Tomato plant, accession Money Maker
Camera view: vertical (180 deg); turntable rotation: 330 degrees
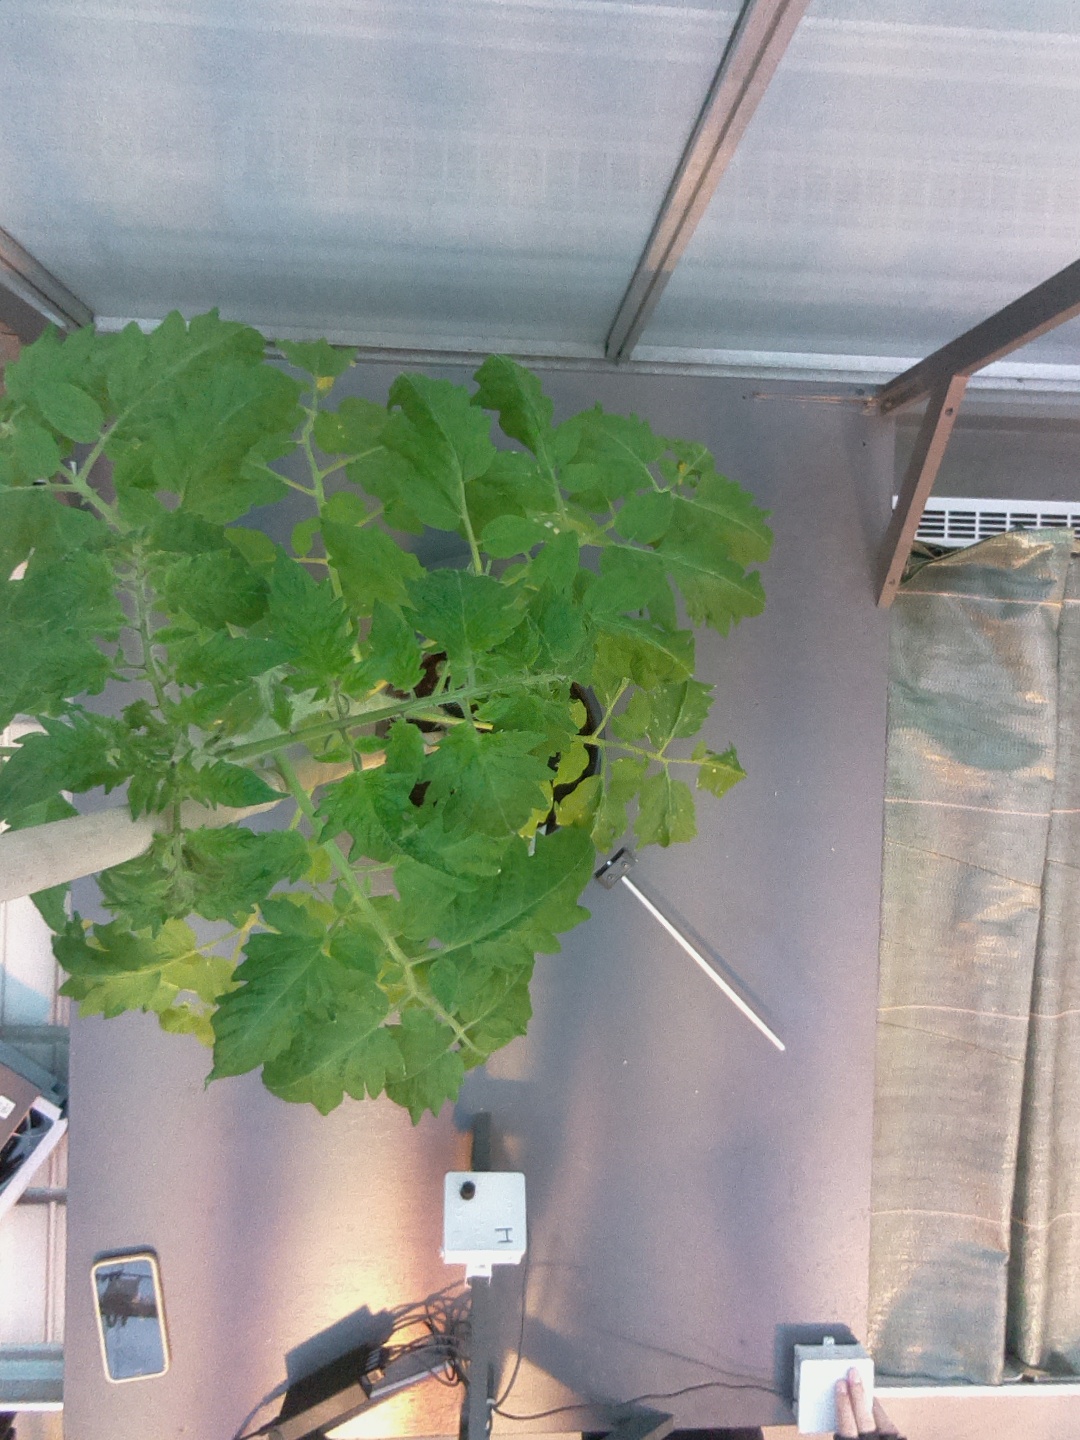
BBCH growth stage 61: 10%-20% of flowers open